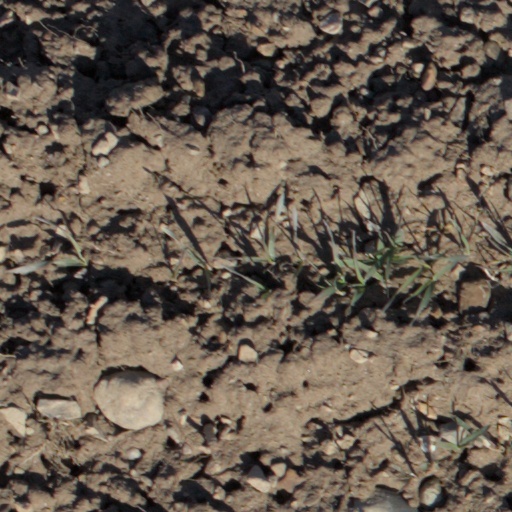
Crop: wheat